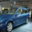
Label: automobile